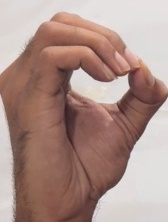
ASL sign: O